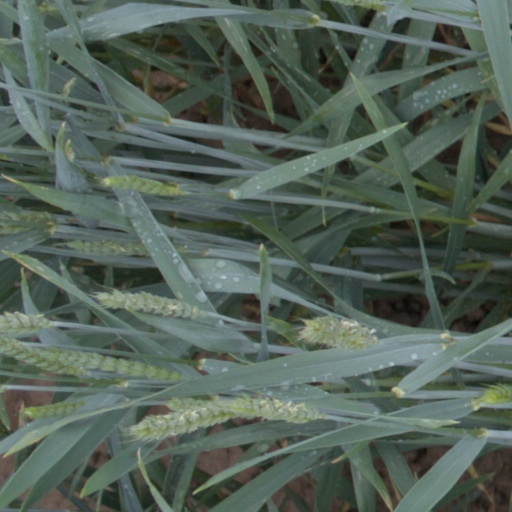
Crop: wheat